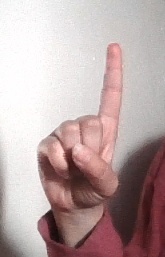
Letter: bb